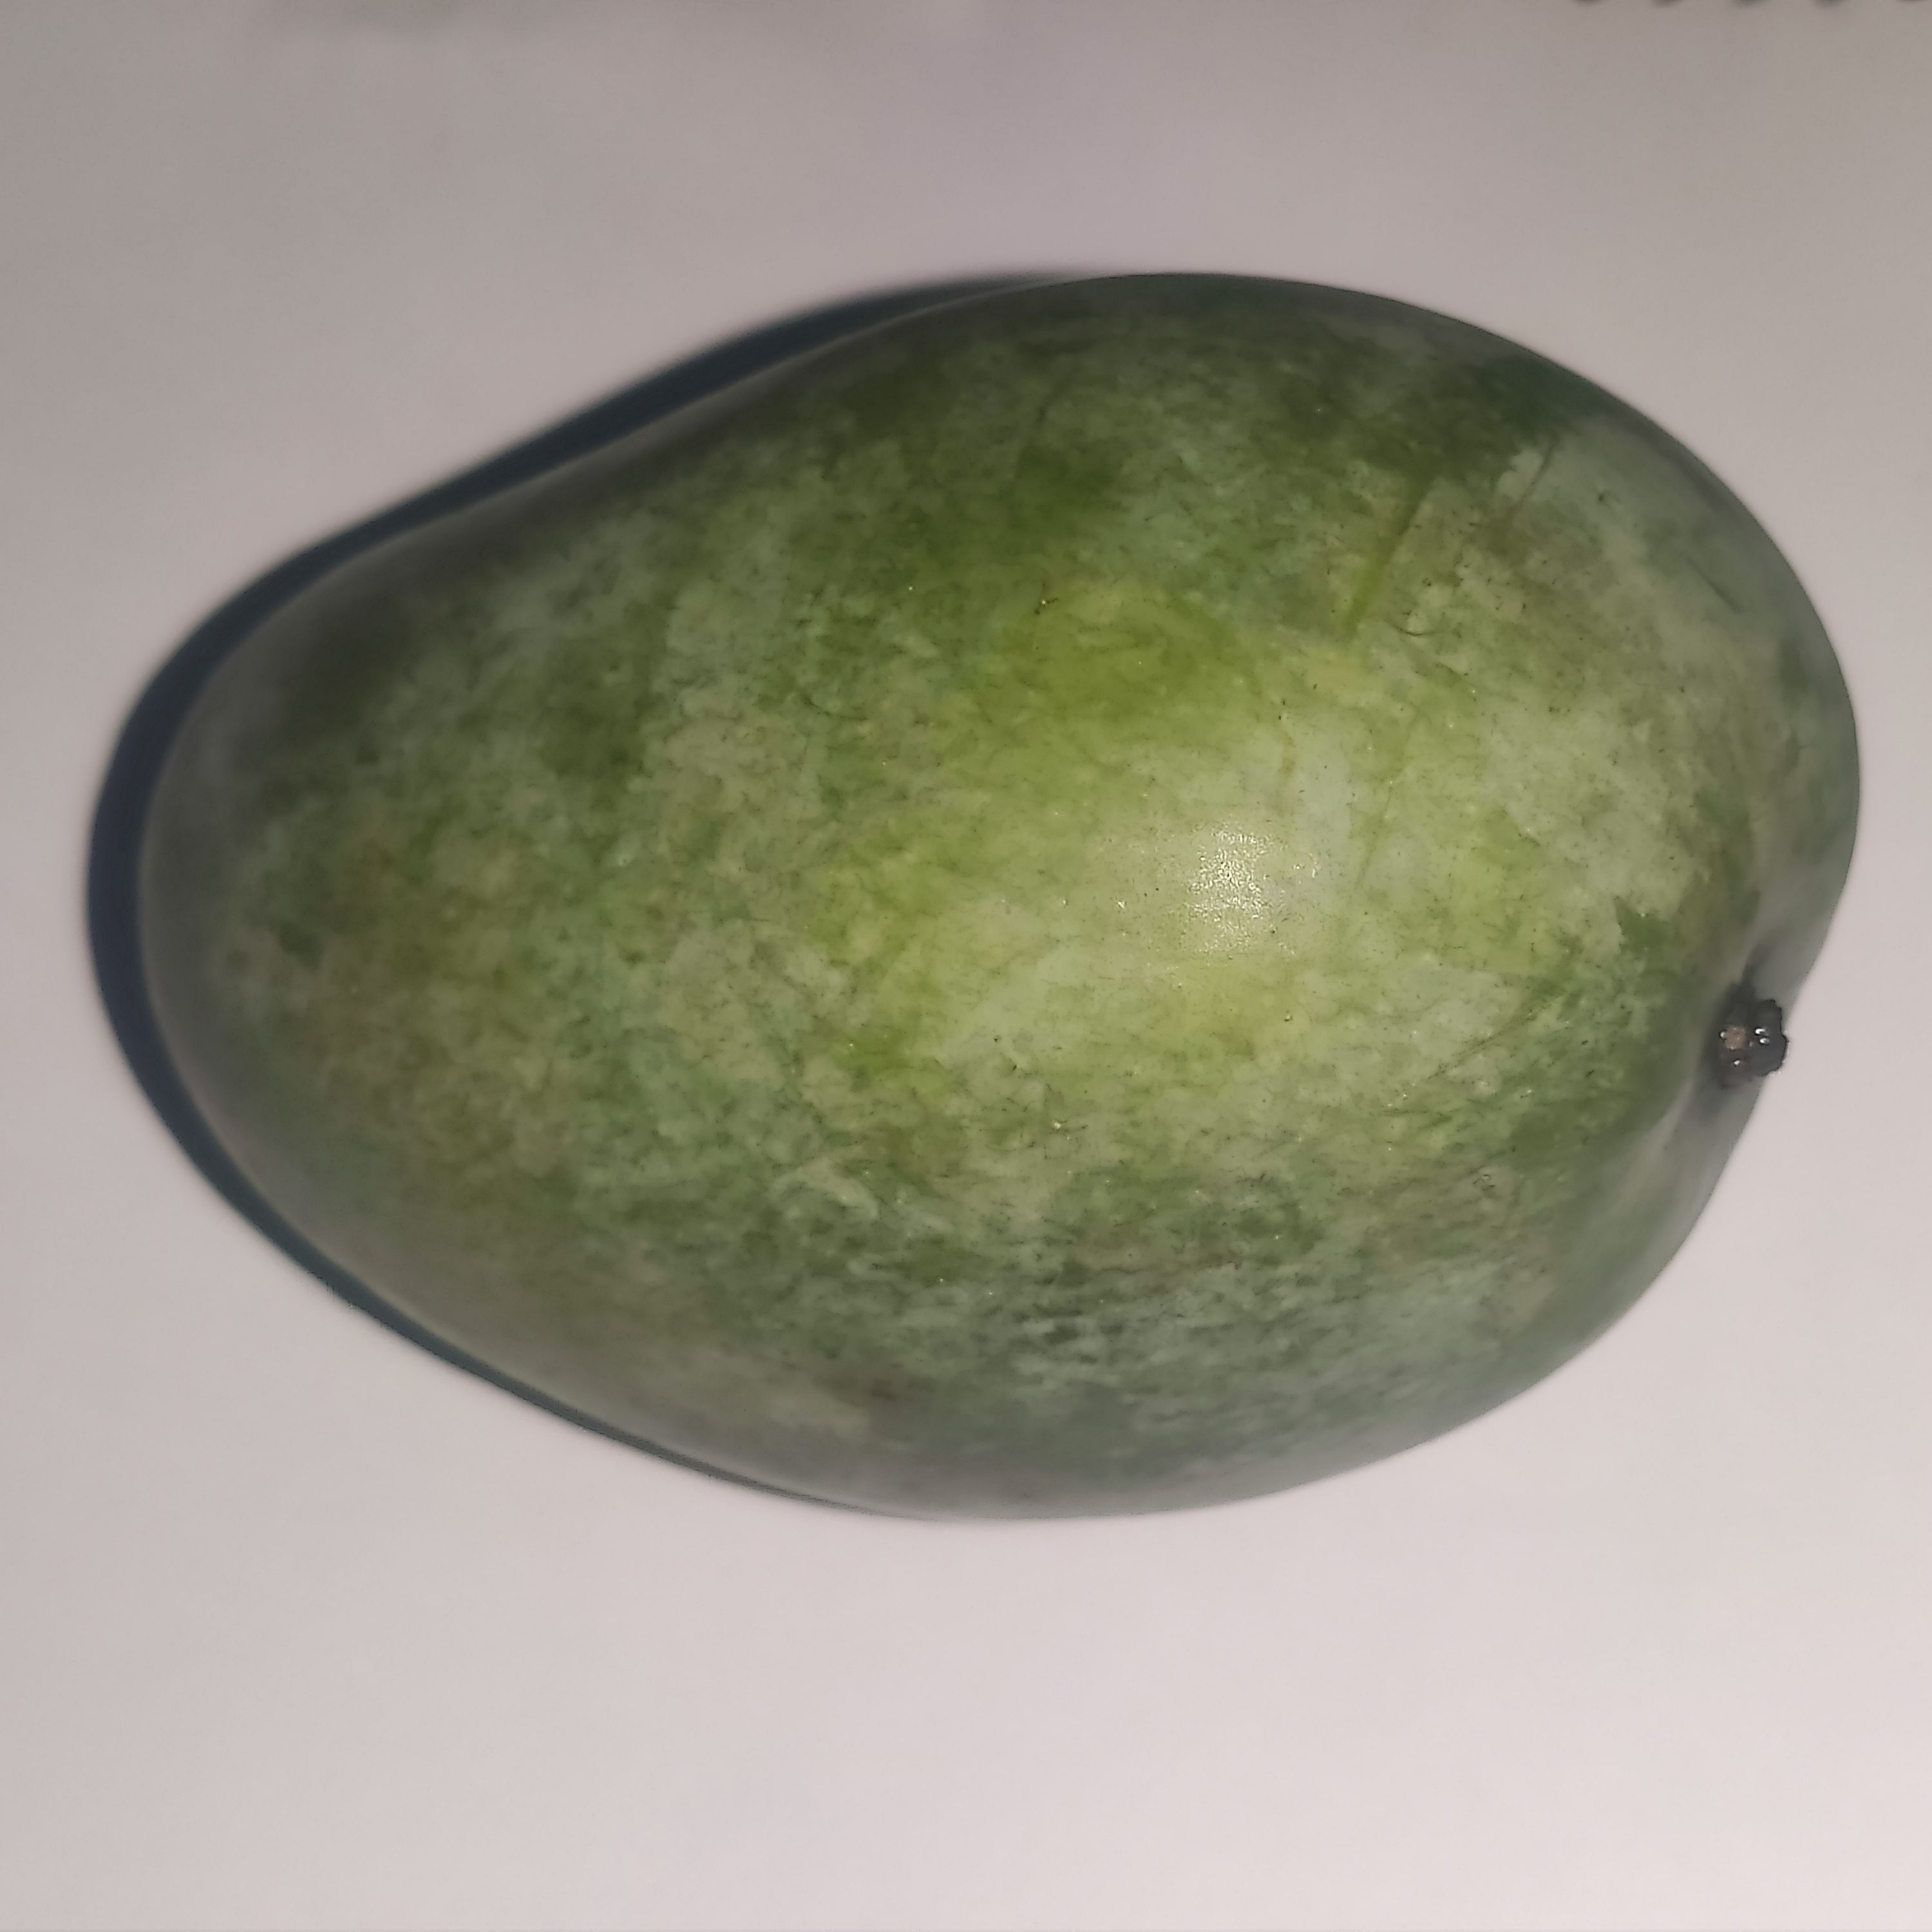
Fruit: mango
Grade: 1st-grade